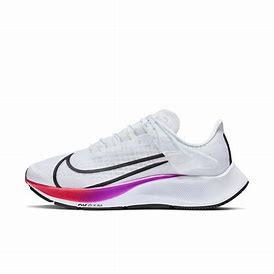
Brand: Nike
Model: Air Zoom Pegasus 37 Flyease